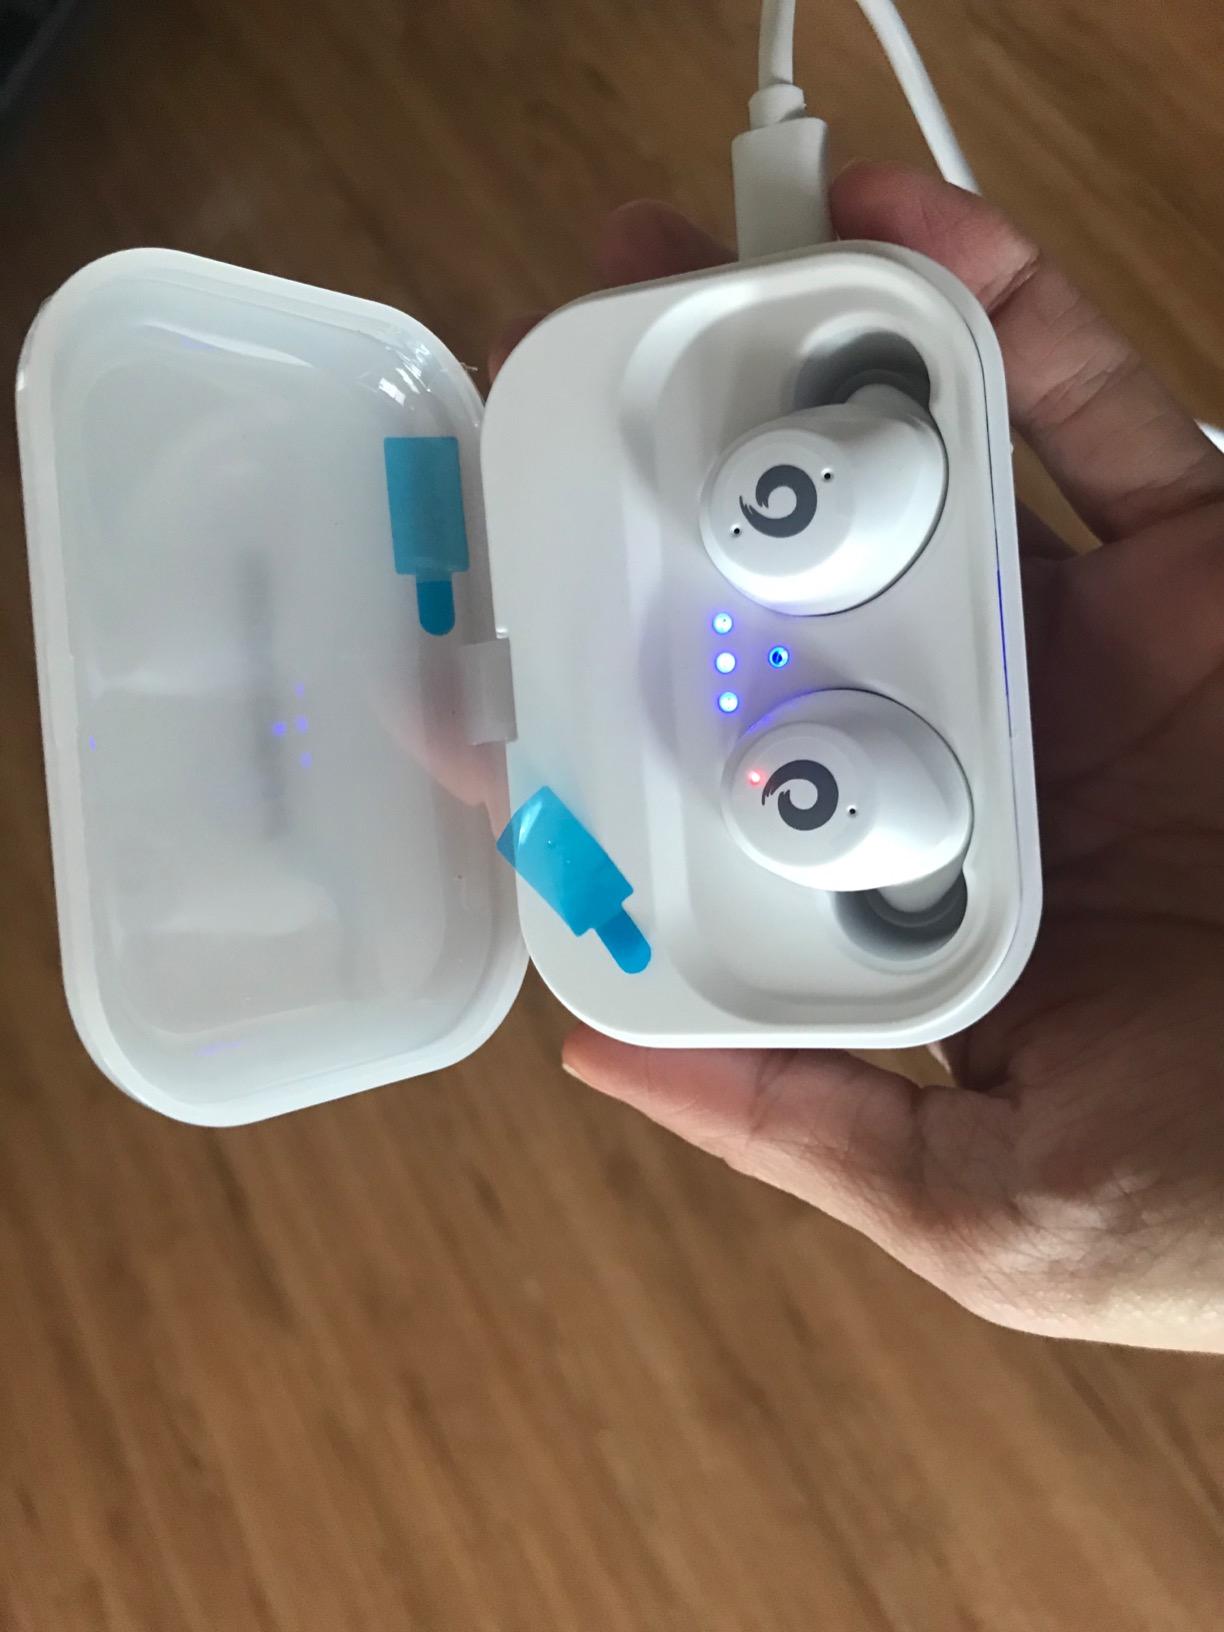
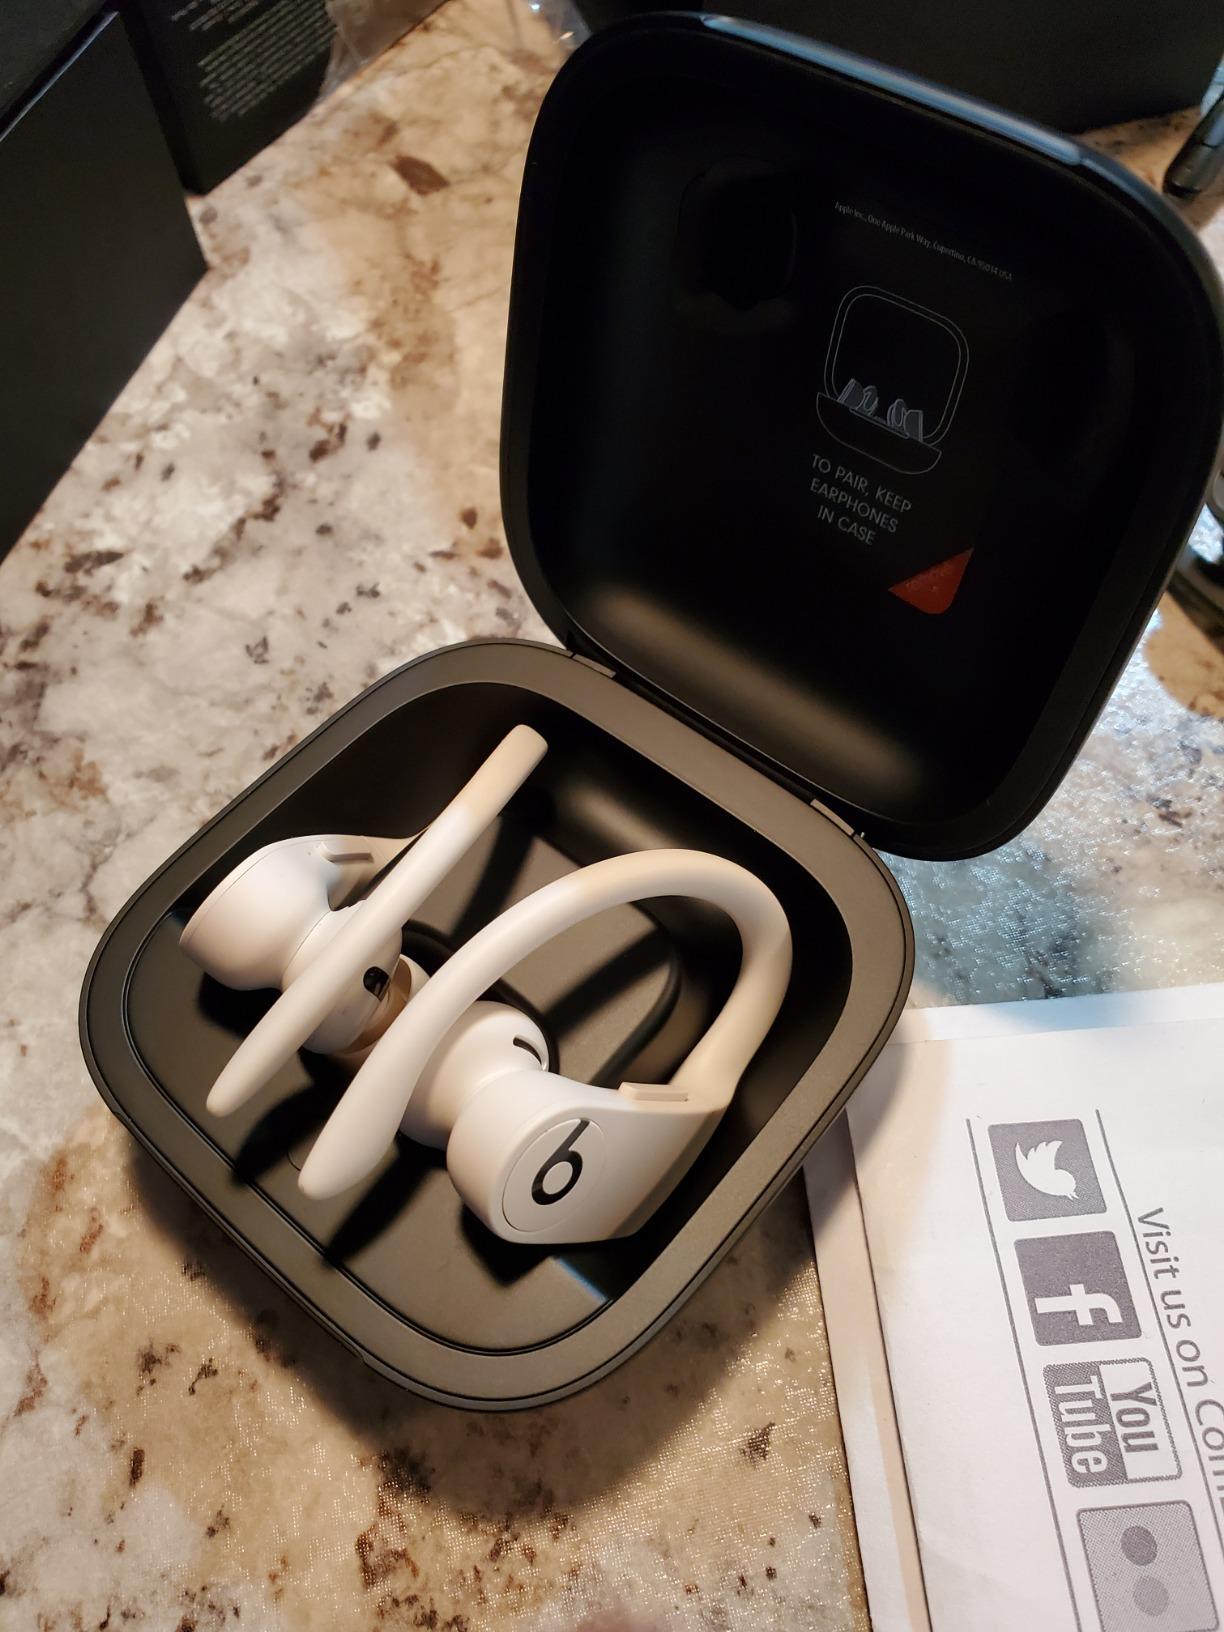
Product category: earbuds
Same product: no